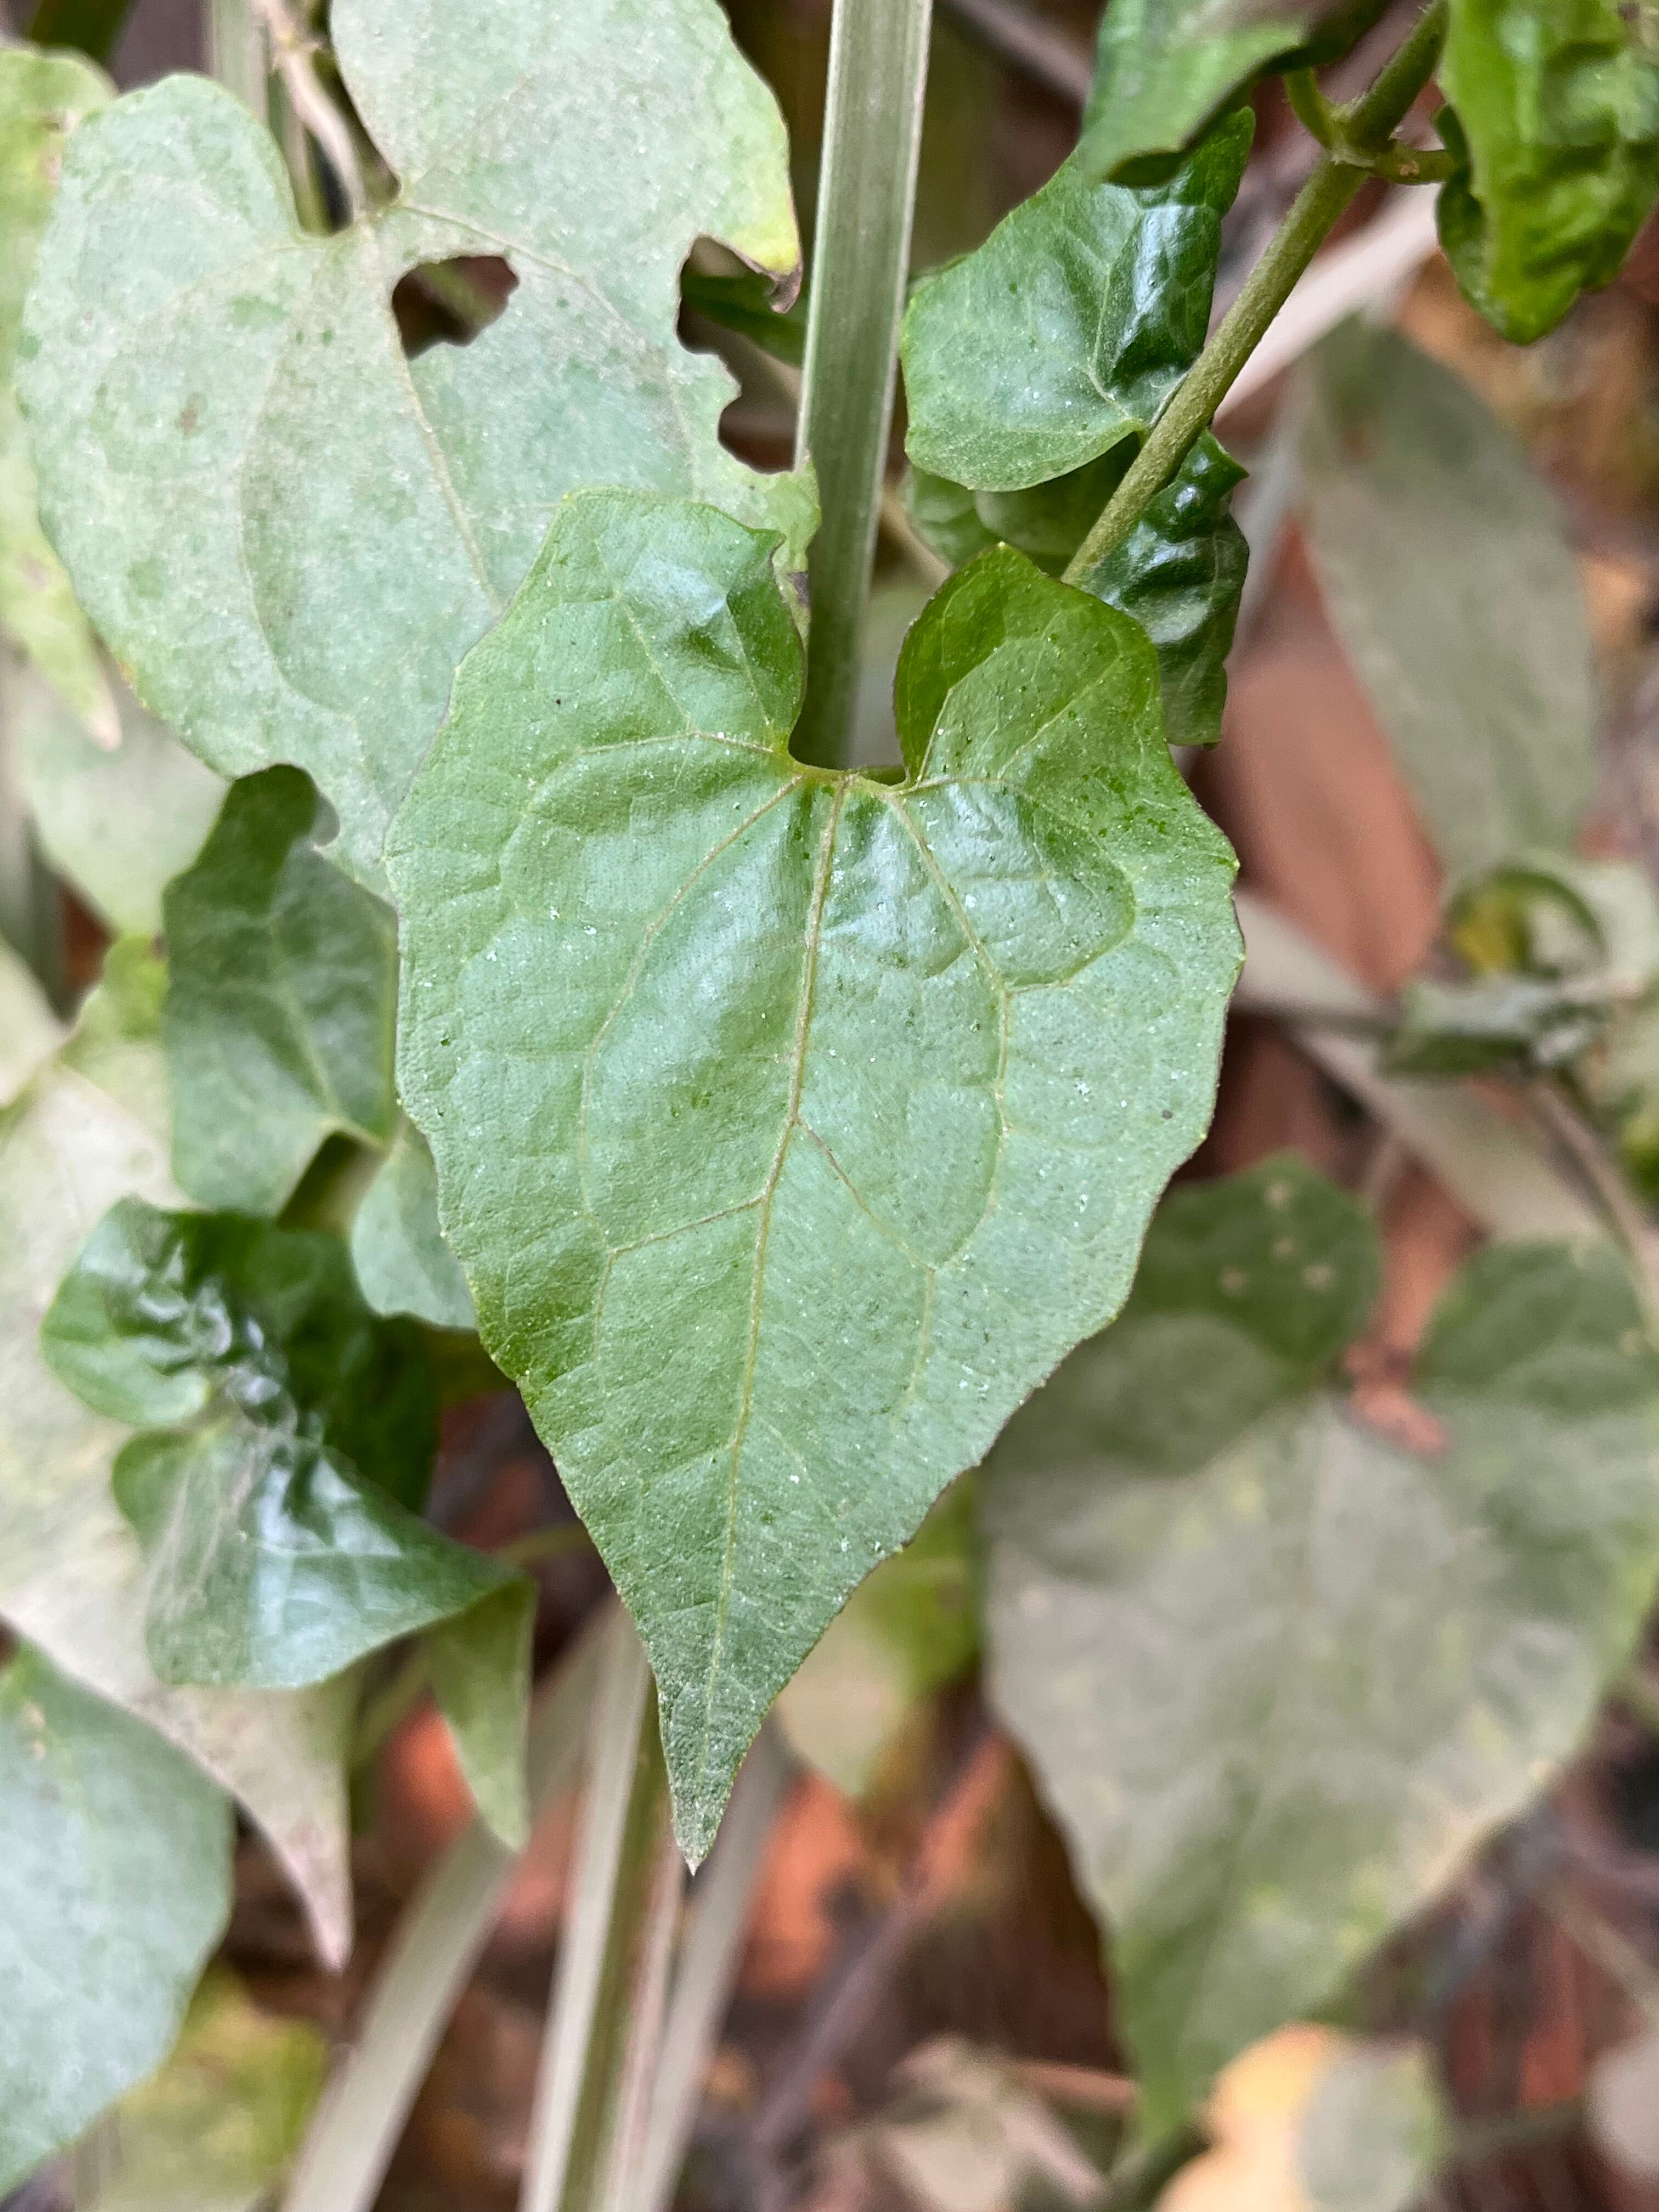
Plant species: mikania-micrantha